Izushi Domain

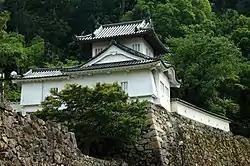
Izushi Castle

From the Muromachi period, Tajima Province had been under the control of the Yamana clan. However, in the Sengoku period, the area was conquered by Oda Nobunaga. During the Battle of Sekigahara, Koide Yoshimasa and his father Koide Hidemasa attacked Tanabe Castle which was under the control Hosokawa Fujitaka during the Siege of Tanabe. Despite being on the losing side of the war, Tokugawa Ieyasu forgave the Koide clan as Hidemasa's second son, Koide Hideie, served in the Eastern Army with a force of 300 cavalrymen at his father's behest, and distinguished himself greatly against the Uesugi clan and at the Battle Sekigahara. Koide Hidemasa was made "daimyō" of Kishiwada Domain with a "kokudaka" of 30,000 "koku" and Koide Yoshimasa was given Izushi Domain with a "kokudaka" of 60,000 "koku". On Hidemasa's death in 1604, Yoshimasa was transferred to Kishiwada, which was increased to 50,000 "koku", and Izushi went to his son, Koide Yoshifusa. However, Yoshifusa's younger brother and heir, Koide Yoshichika was transferred to Sonobe Domain in Tanba Province, and Yoshifusa returned to Izushi in 1619, which was reduced to 50,000 "koku" to match his former holdings in Kishiwada. The Koide clan continued to rule Izushi until the 9th "daimyō", Koide Yoshitsugu, who died at the age of one in 1696.